Cyril Lakin

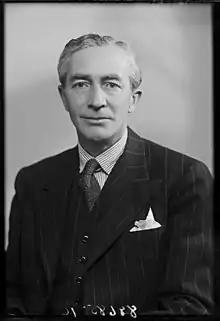
Lakin in 1942

Cyril Harry Alfred Lakin (29 December 1893 – 23 June 1948) was a Welsh politician and farmer who was the Conservative Party Member of Parliament (MP) for Llandaff and Barry in South Wales. He won the seat at a by-election in June 1942, with a 5,655 majority over an independent Labour candidate, but was defeated at the 1945 general election by the official Labour Party candidate Lynn Ungoed-Thomas.